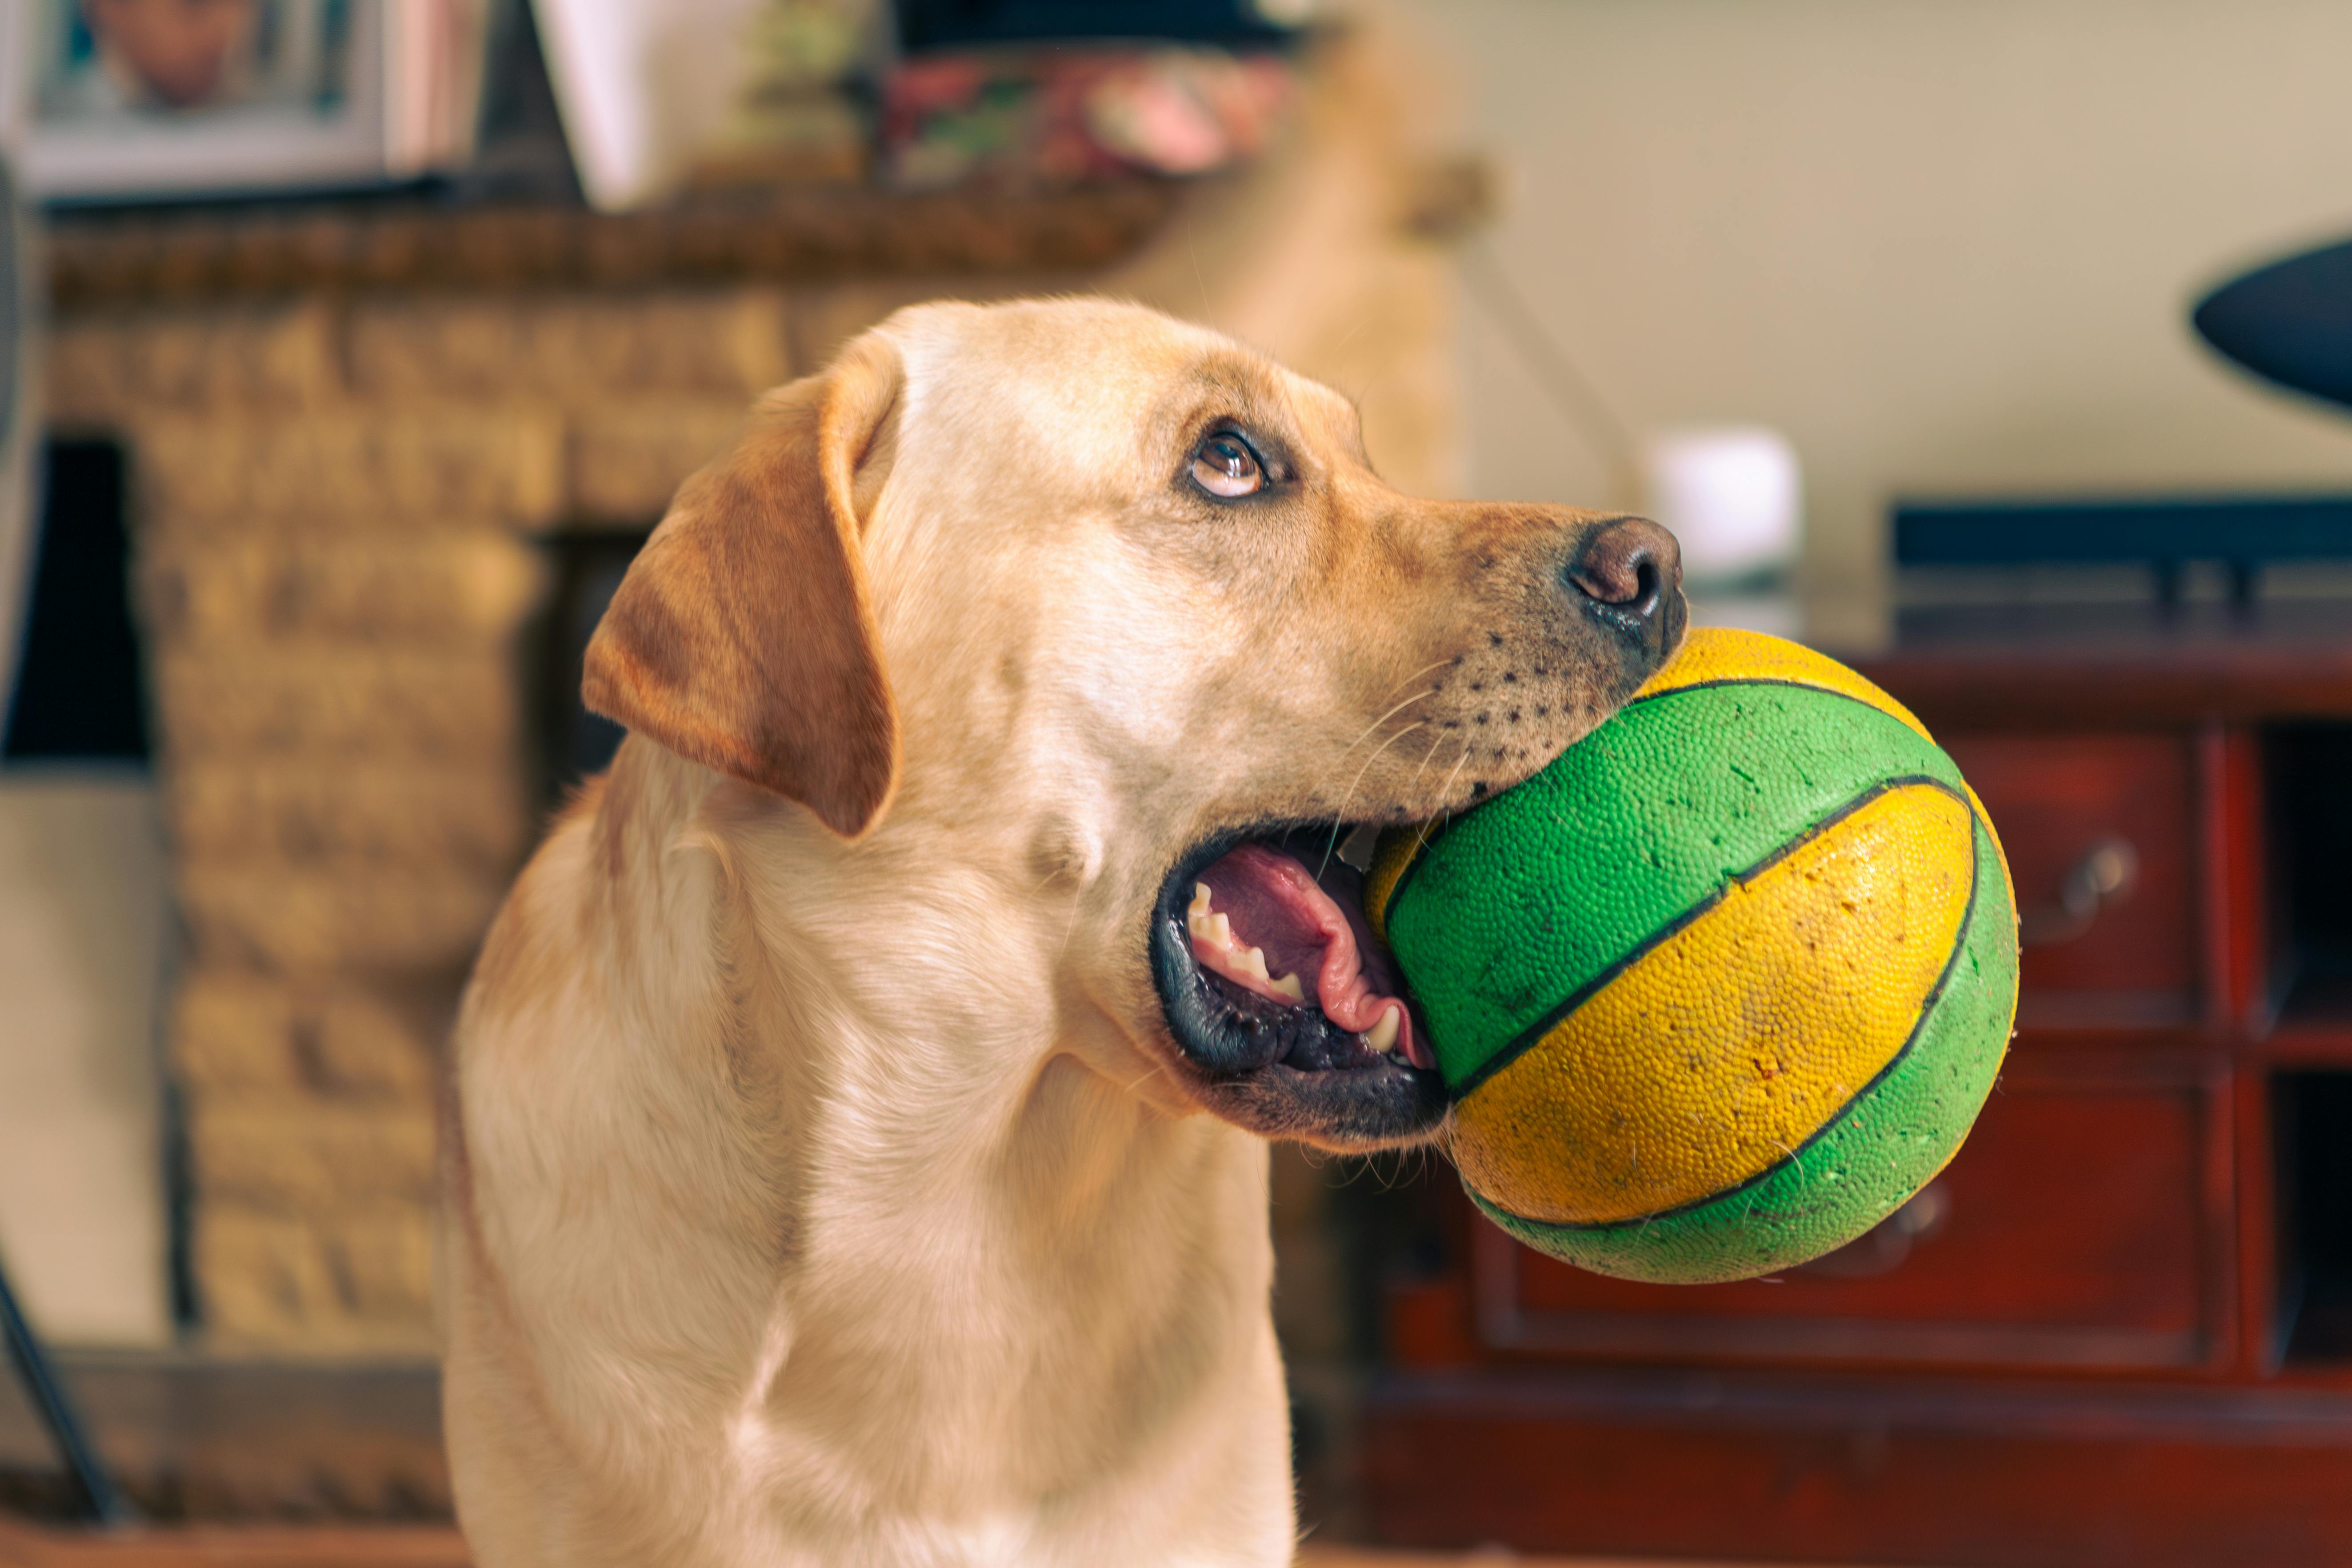
dog, ball, carnivores, vertebrate, toy, sports equipment, snout, dog toy, Pet supply, Dog supply, football, working animal, canidae, tennis ball, Sports toy, retriever, gun dog, play, tennis equipment and supplies, dog sports, soccer ball